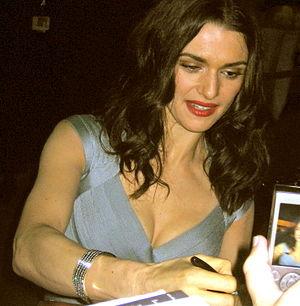
Une arnaque presque parfaite, au Québec Les Frères Bloom, est un film américain écrit et réalisé par Rian Johnson, sorti en 2009. Il s’agit d’un film d'escroquerie, à la manière de L'Arnaque.